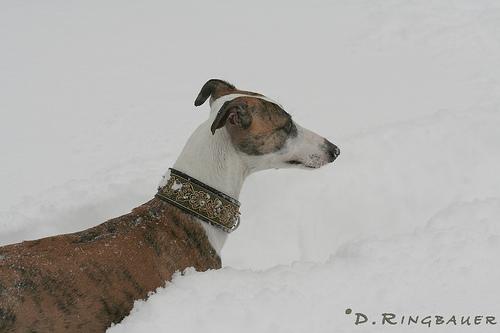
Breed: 234-n000065-whippet